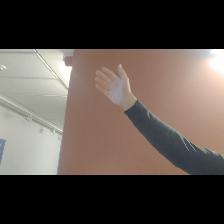
Label: Human